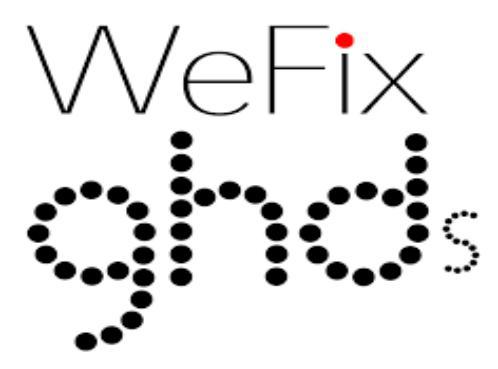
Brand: ghd
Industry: Necessities